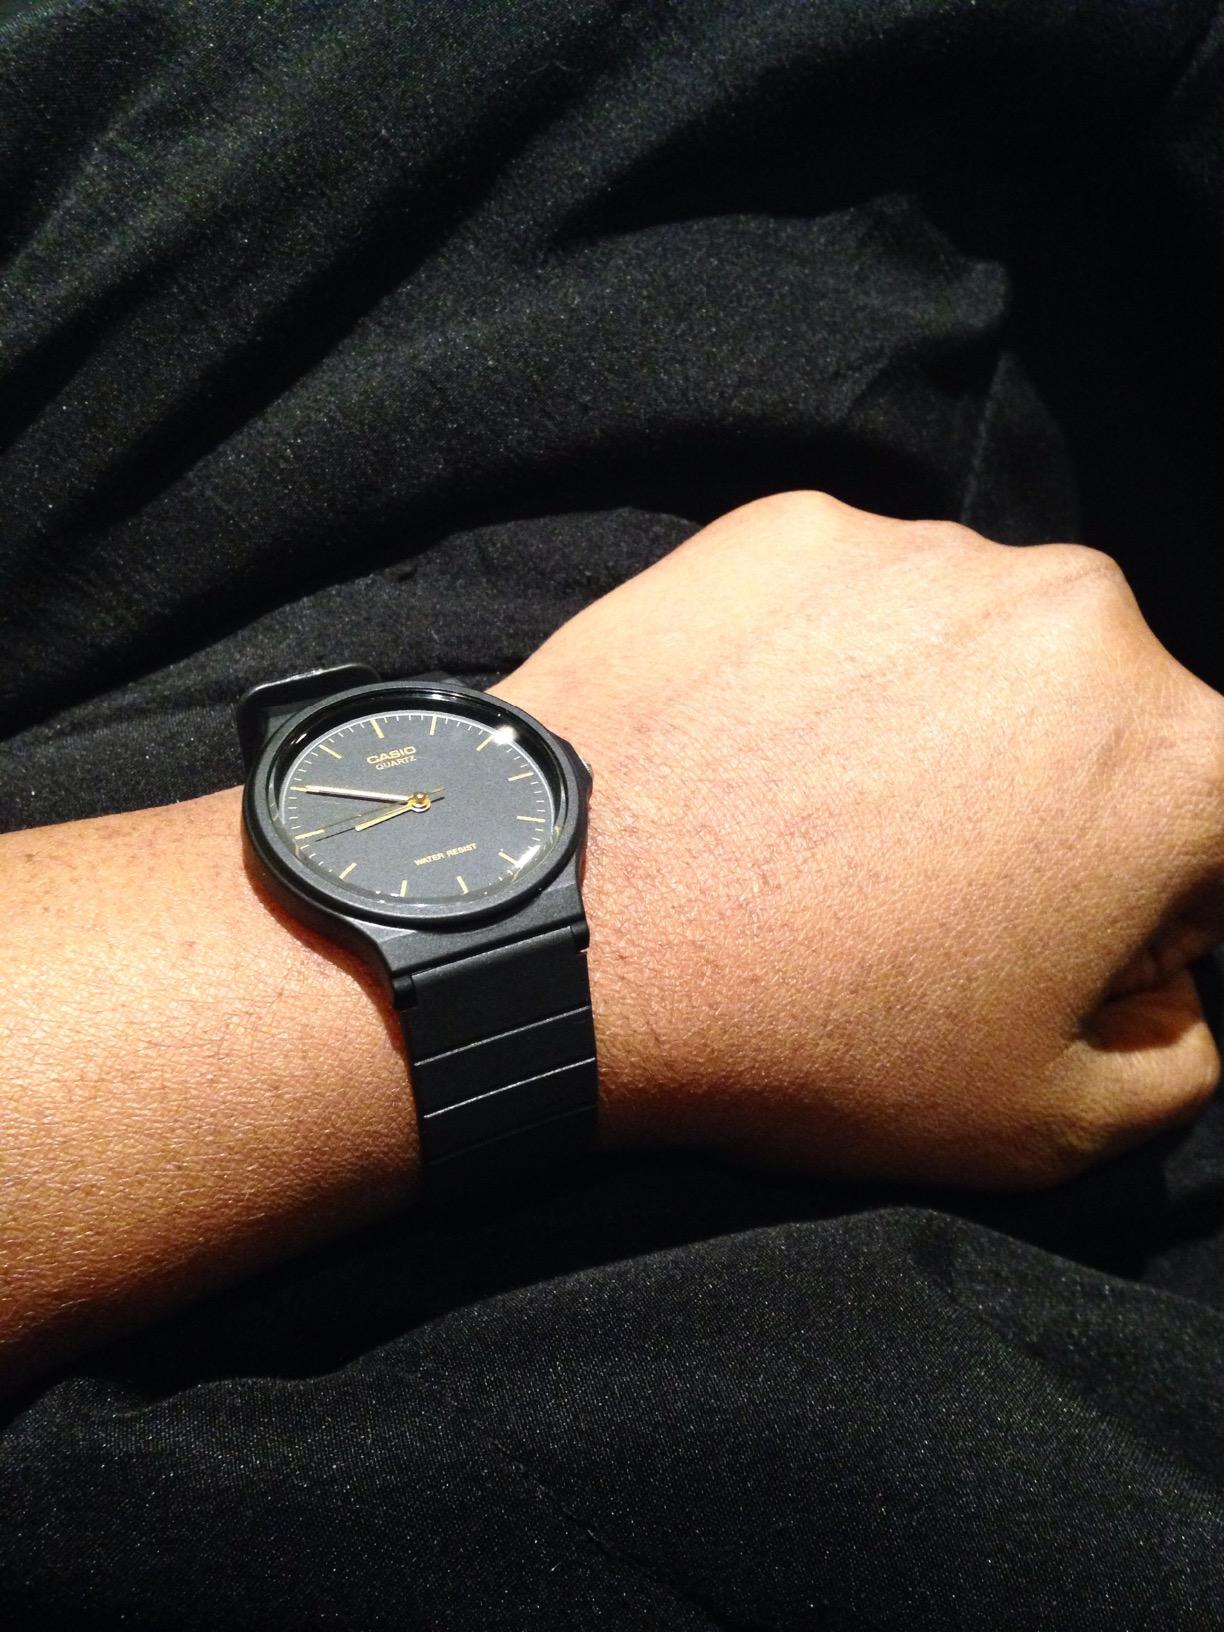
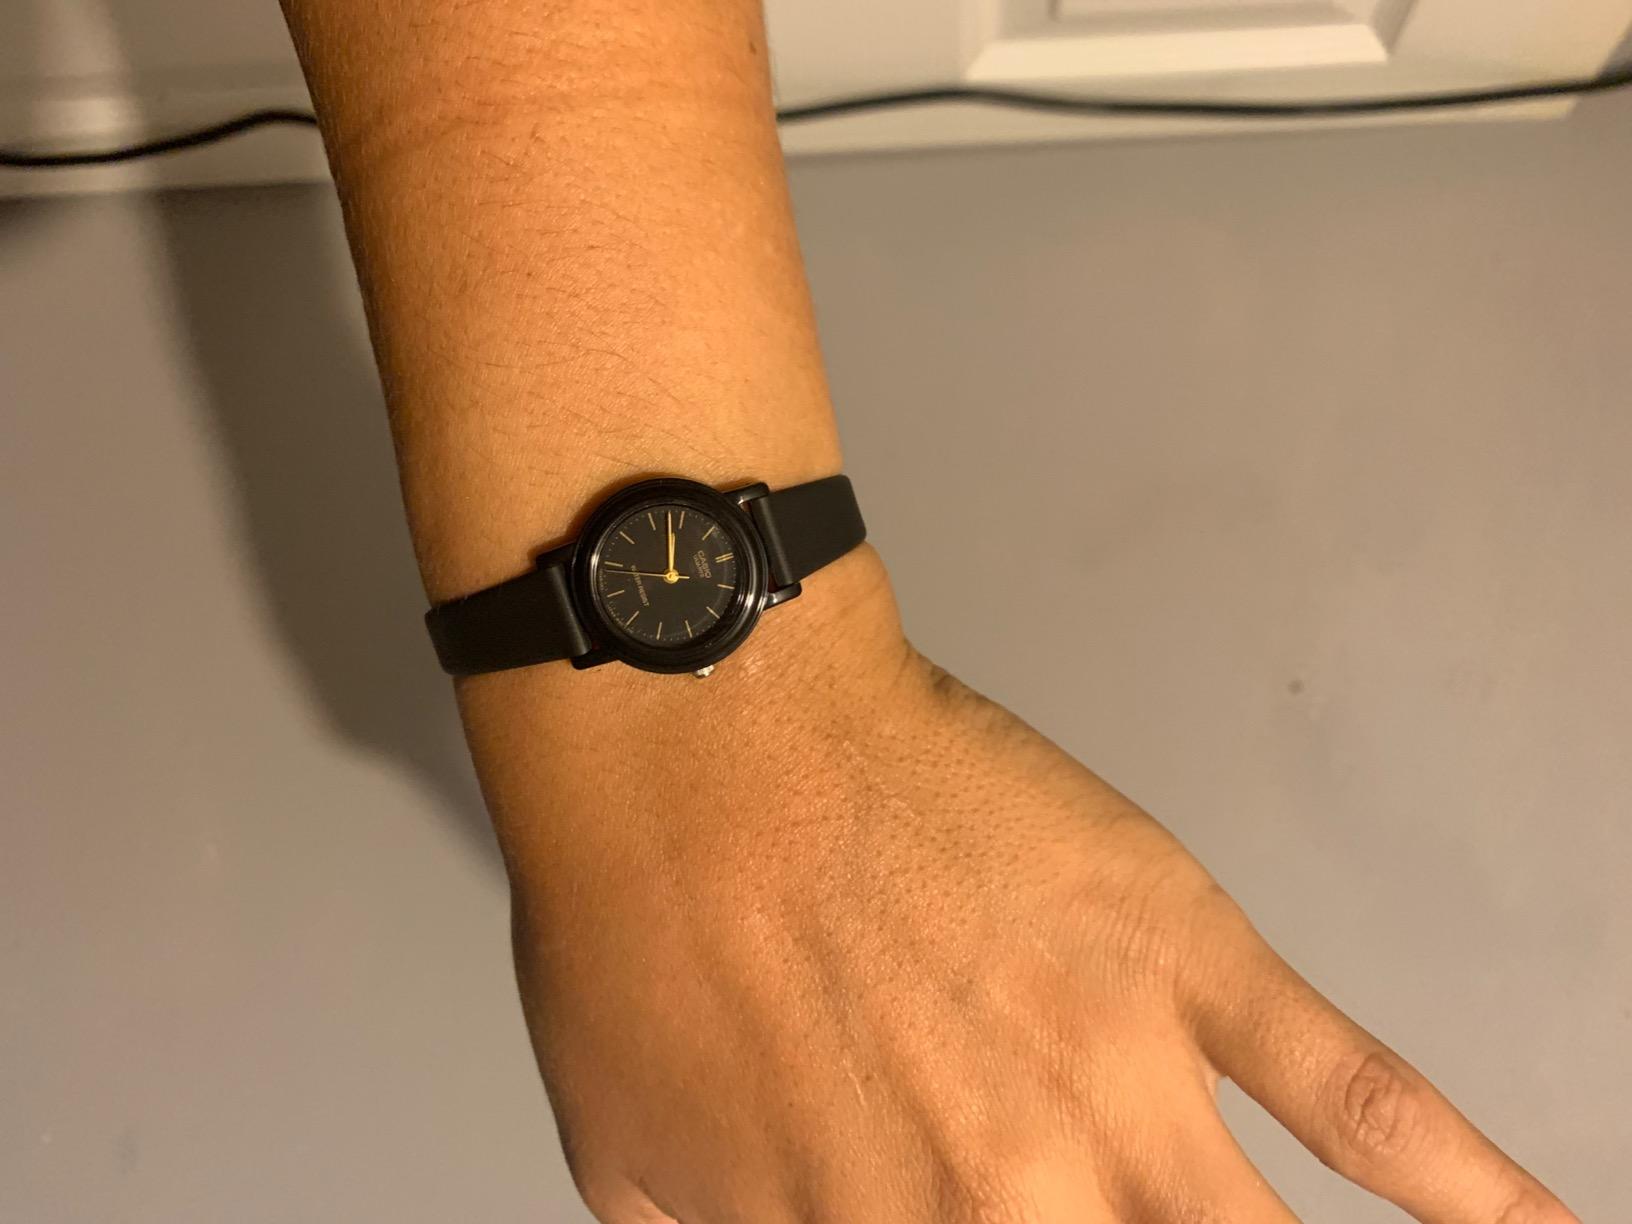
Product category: accessories_watch
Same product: no